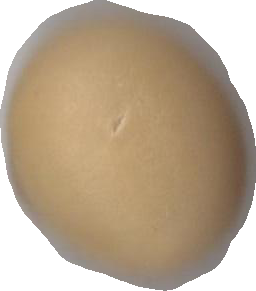
Variety: Dega